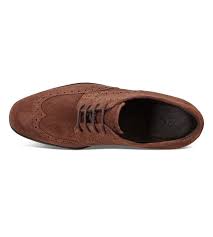
Label: Brogue